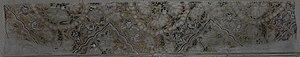
Les pagodes jumelles de Baisikou sont situées sur le flanc oriental des monts Helan à une cinquantaine de kilomètres du centre de Yinchuan, chef-lieu du Ningxia en Chine.